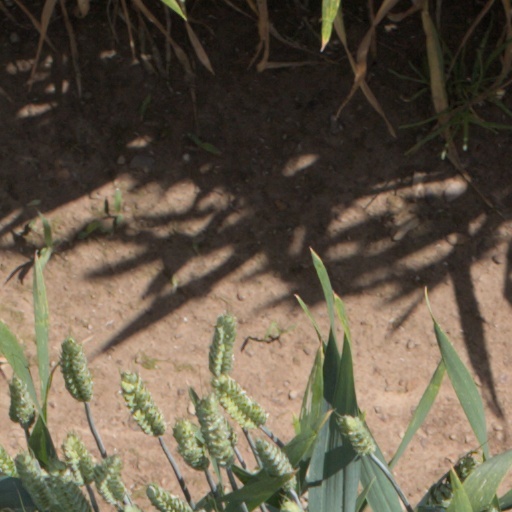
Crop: wheat